Johann Friedrich Heinrich Schlosser

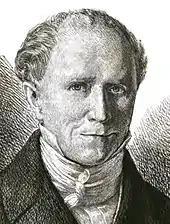
Johann Friedrich Heinrich Schlosser

Johann Friedrich Heinrich Schlosser (30 December 1780 in Frankfort-on-the-Main – 22 January 1851 in Frankfort-on-the-Main) was a German jurist, writer and translator.